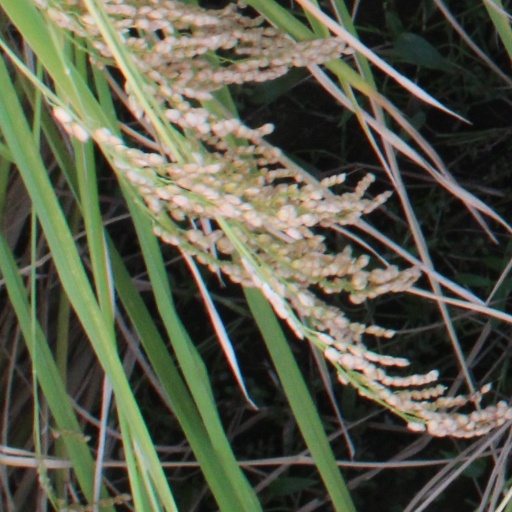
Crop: rice